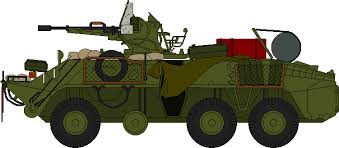
Label: BTR